Chowk poorana

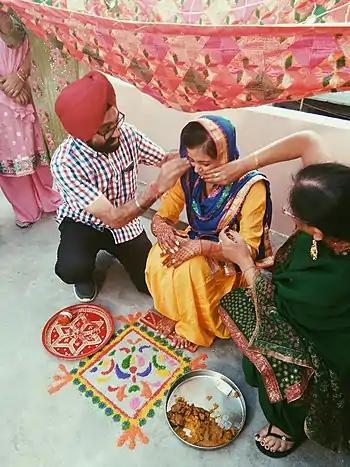
Punjabi wedding rituals. Mayian chowk poorana

In Punjab, images are painted on walls on festivals such as Sanjhi and Hoi. A local festival on Navratri is observed whereby wheat or barley are planted on the first day and the seedlings are immersed in water on Dussehra. The seedlings are placed before an image of a Goddess on the wall. Similarly, images are painted on festive occasions in Haryana and Uttar Pradesh.